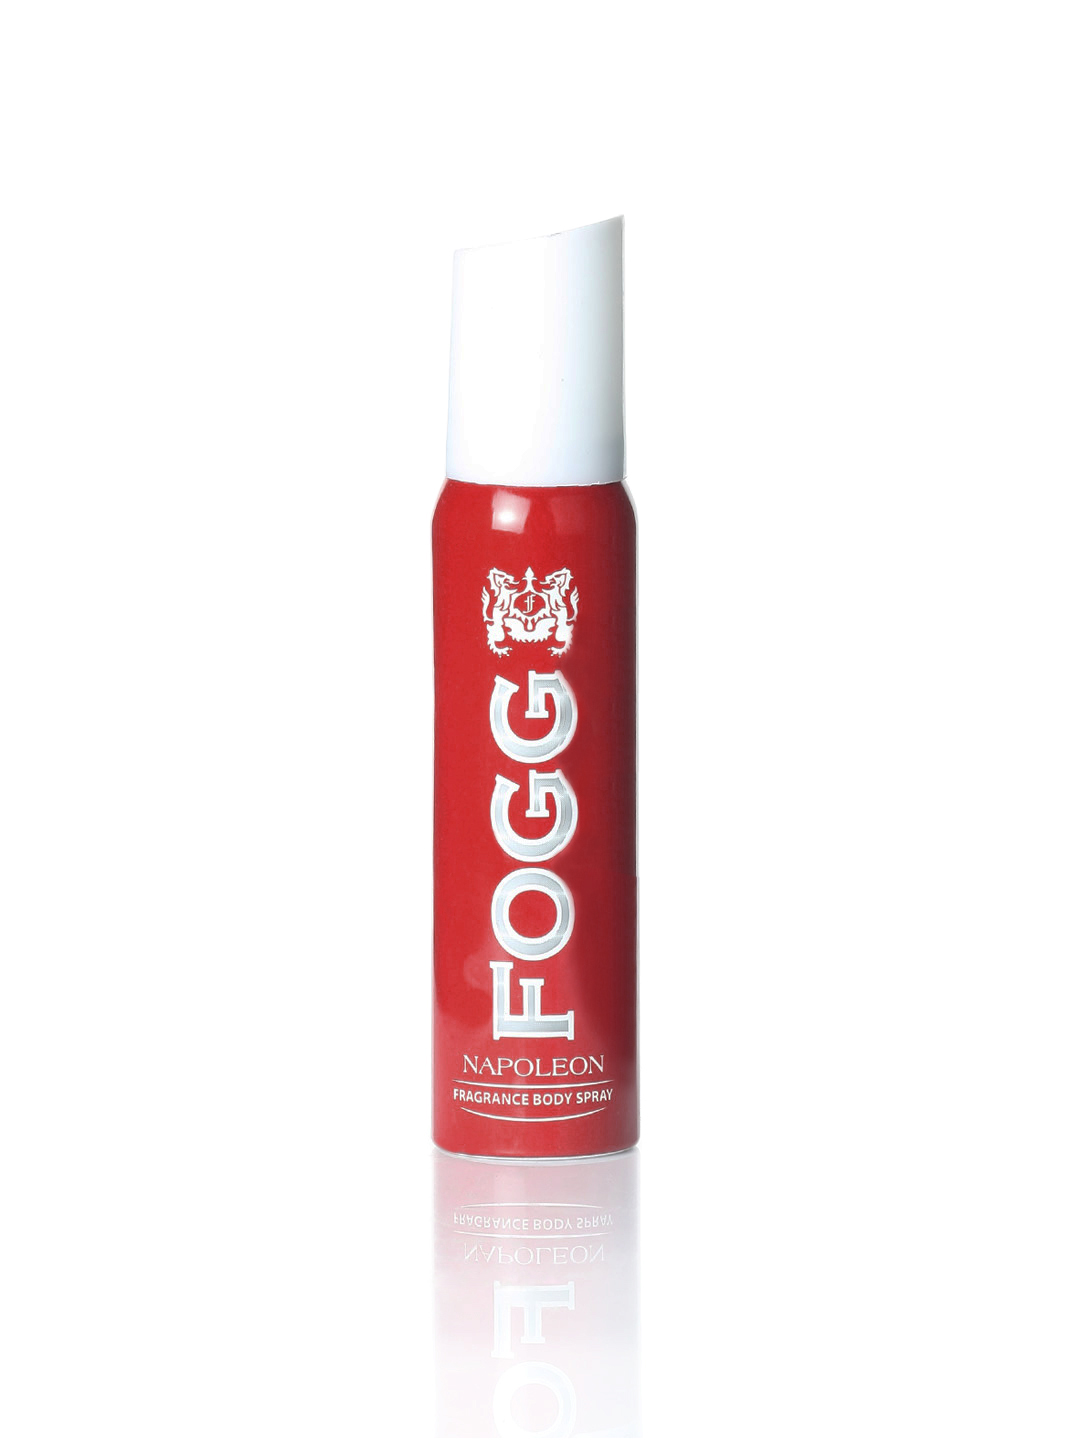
Fogg Men Napoleon Deo
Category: Personal Care / Fragrance / Deodorant
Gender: Men
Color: Red
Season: Spring 2017
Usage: Casual